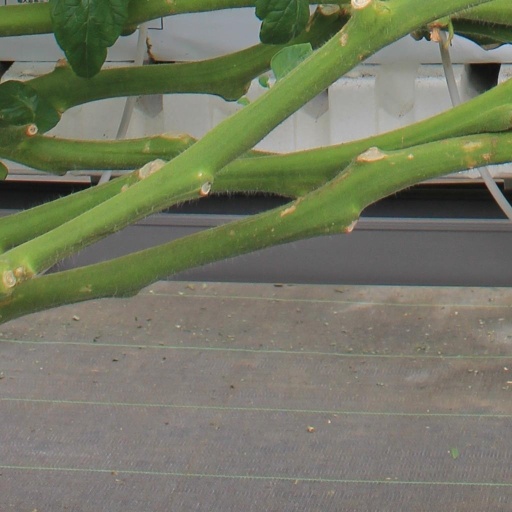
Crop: tomato